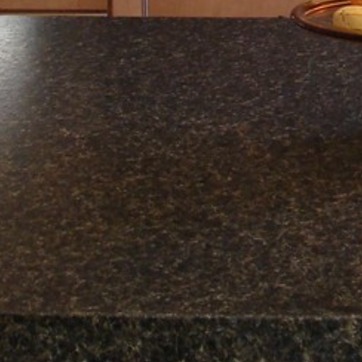
Material: polishedstone